Nekemias grossedentata

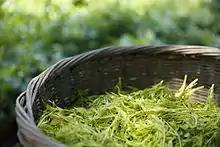
Fresh moyeam leaves

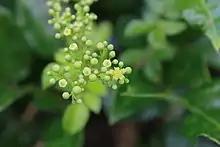
Fresh moyeam flower

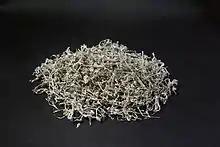
Processed moyeam

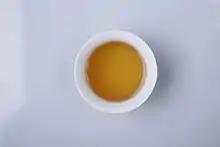
Moyeam tea

Nekemias grossedentata is a species of plant in the family Vitaceae whose leaves and stems are used to make a tisane known as vine tea, moyeam, or tengcha. It is mainly distributed in central and southern China and Indochina. Most moyeam is grown in Zhangjiajie, a mountainous region in Hunan Province in central China. The synonym Ampelopsis grossedentata is still commonly encountered in the media and literature.